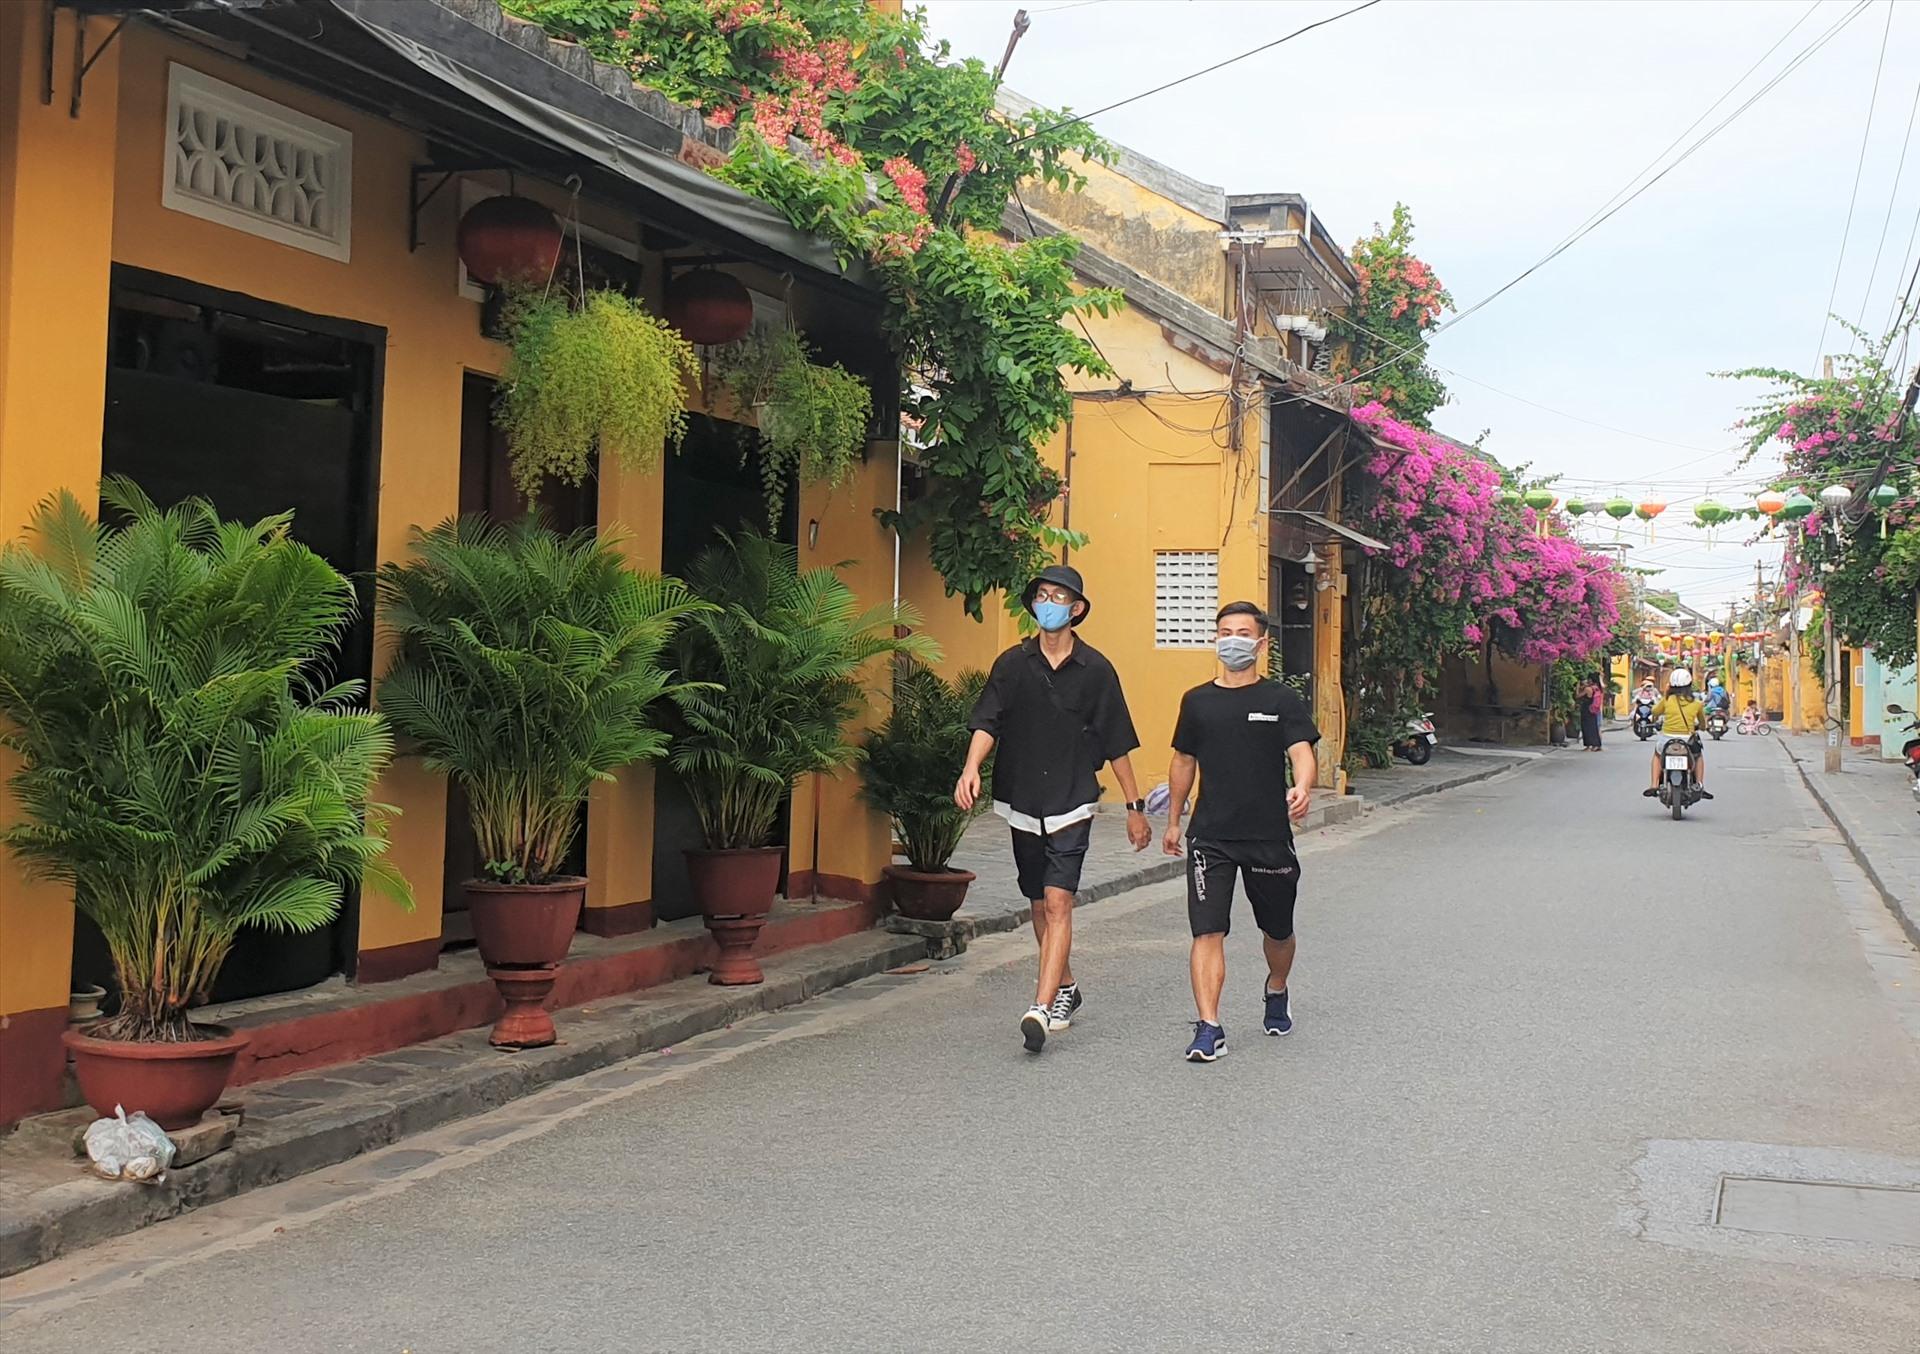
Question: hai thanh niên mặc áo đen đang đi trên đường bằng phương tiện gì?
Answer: họ đi bộ